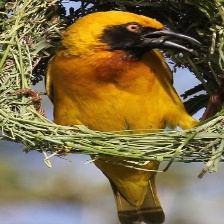
Species: EASTERN GOLDEN WEAVER
Scientific name: PLOCEUS SUBAUREUS